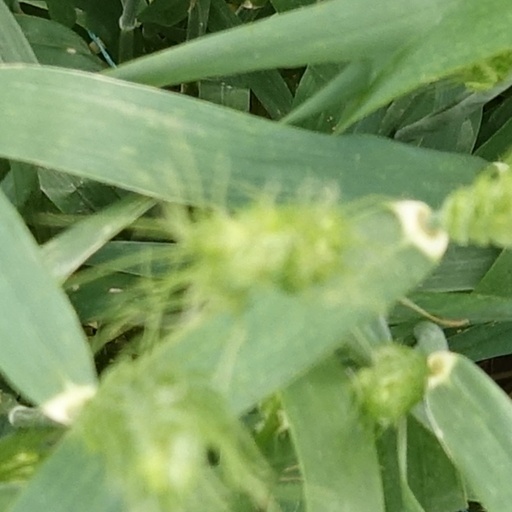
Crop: wheat